Mola di Bari

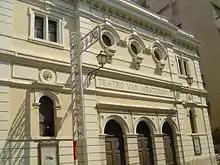
Teatro van Westerhout.

Mola di Bari, commonly referred to simply as Mola (Barese: ), is a town and "comune" of the Metropolitan City of Bari, in the region of Apulia, in Southern Italy, on the Adriatic Sea.